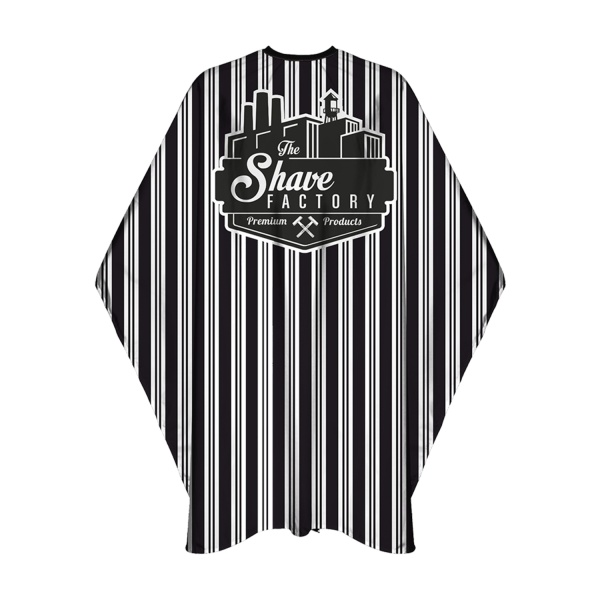
The Shave Factory Stripes Barber Cape
Brand: LTA Supplies
Category: Business & Industrial > Hairdressing & Cosmetology > Hairdressing Capes & Neck Covers